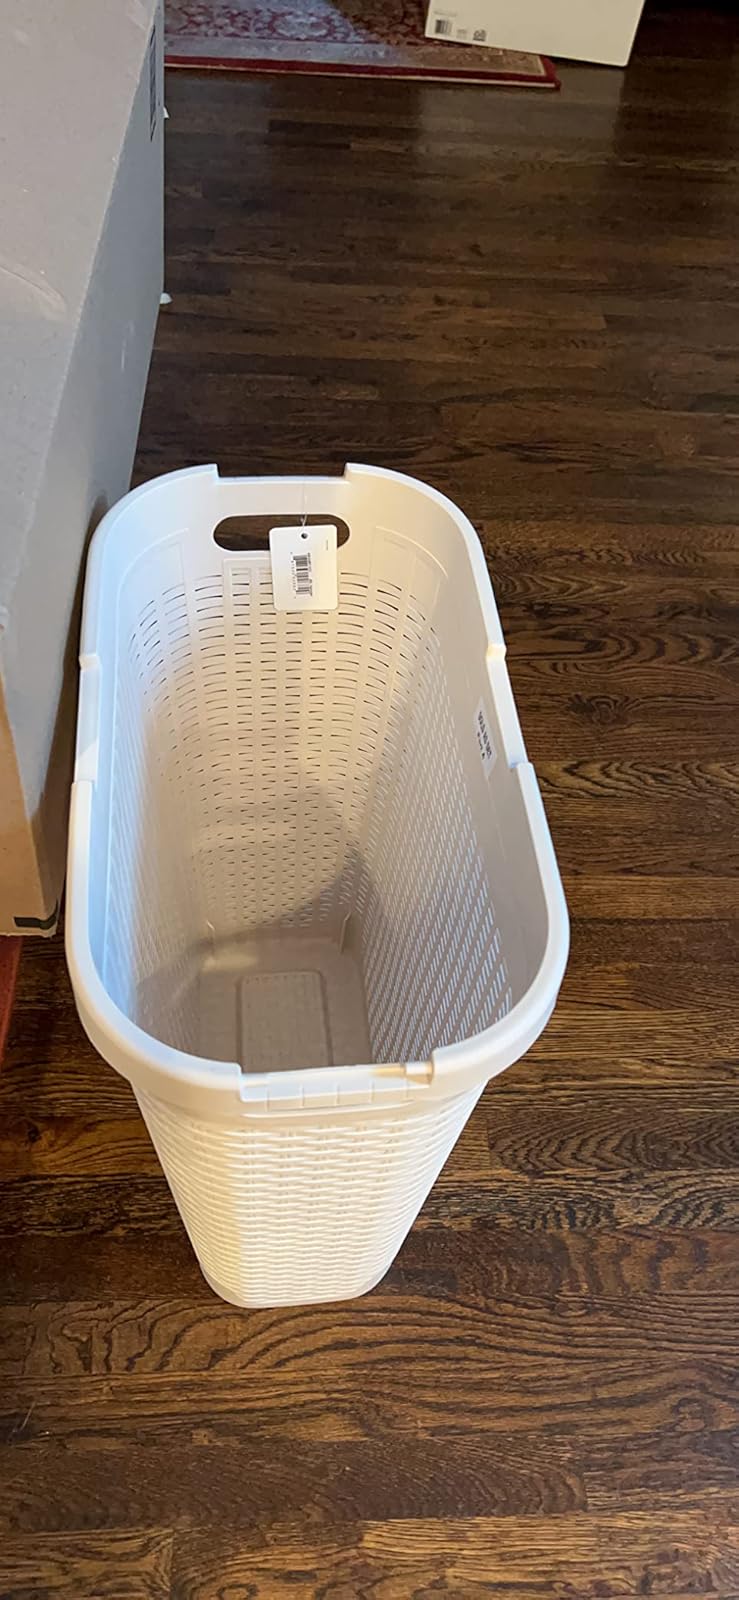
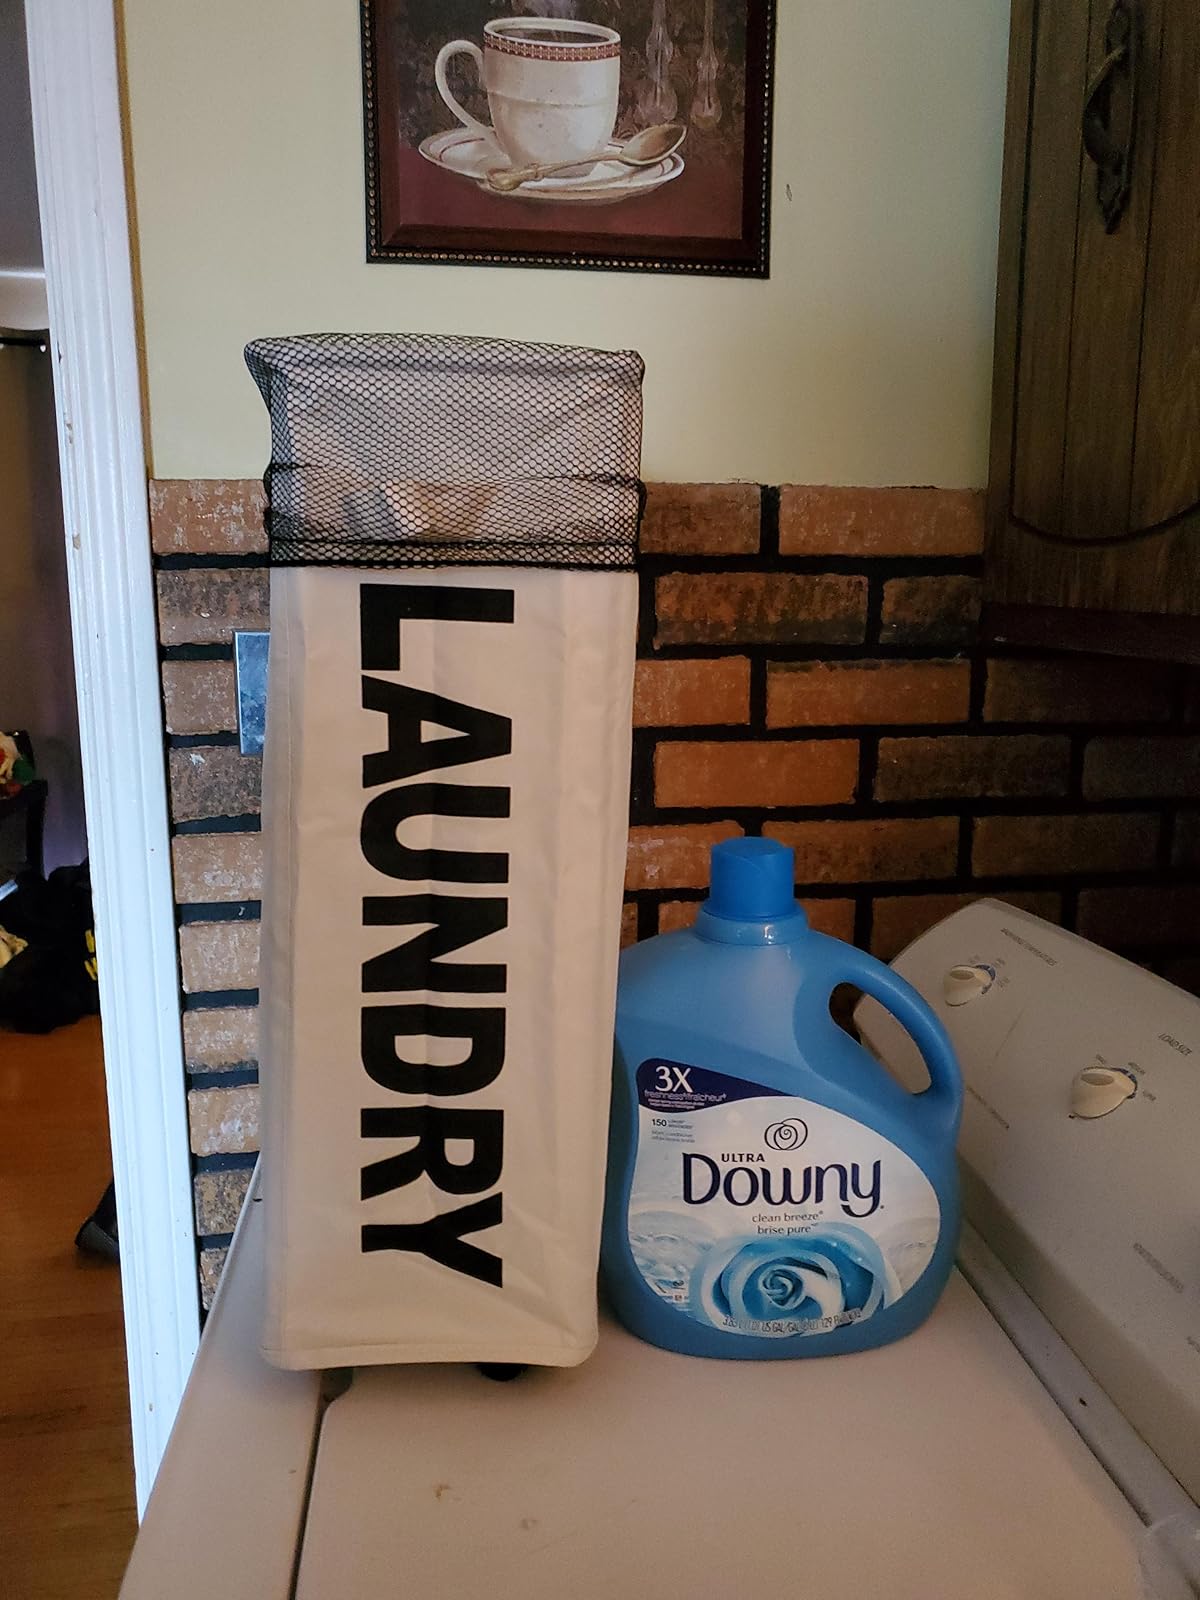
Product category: items_hamper
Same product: no